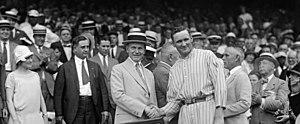
Le président des États-Unis Calvin Coolidge et le lanceur des Washington Senators Walter Johnson se serrant la main, à l’occasion de la victoire de l’American League en 1924."